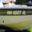
Label: ship